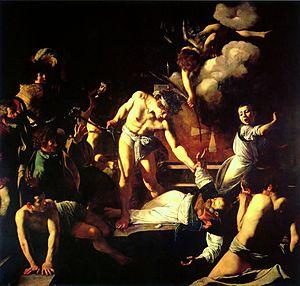
Le Martyre de saint Matthieu est un tableau de Caravage peint entre 1599 et 1600 pour la chapelle Contarelli de l'église Saint-Louis-des-Français de Rome où il est conservé depuis.
Le Massacre des Innocents est un tableau peint à Rome par Nicolas Poussin et conservé au musée Condé à Chantilly en France.